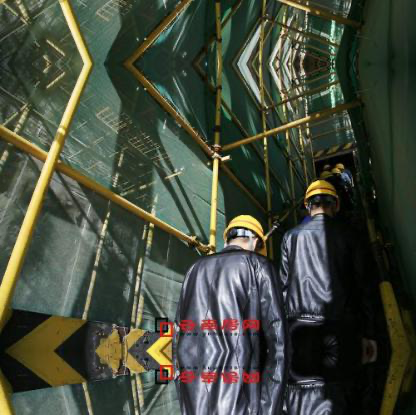
Objects in the image:
label: helmet
label: helmet
label: helmet